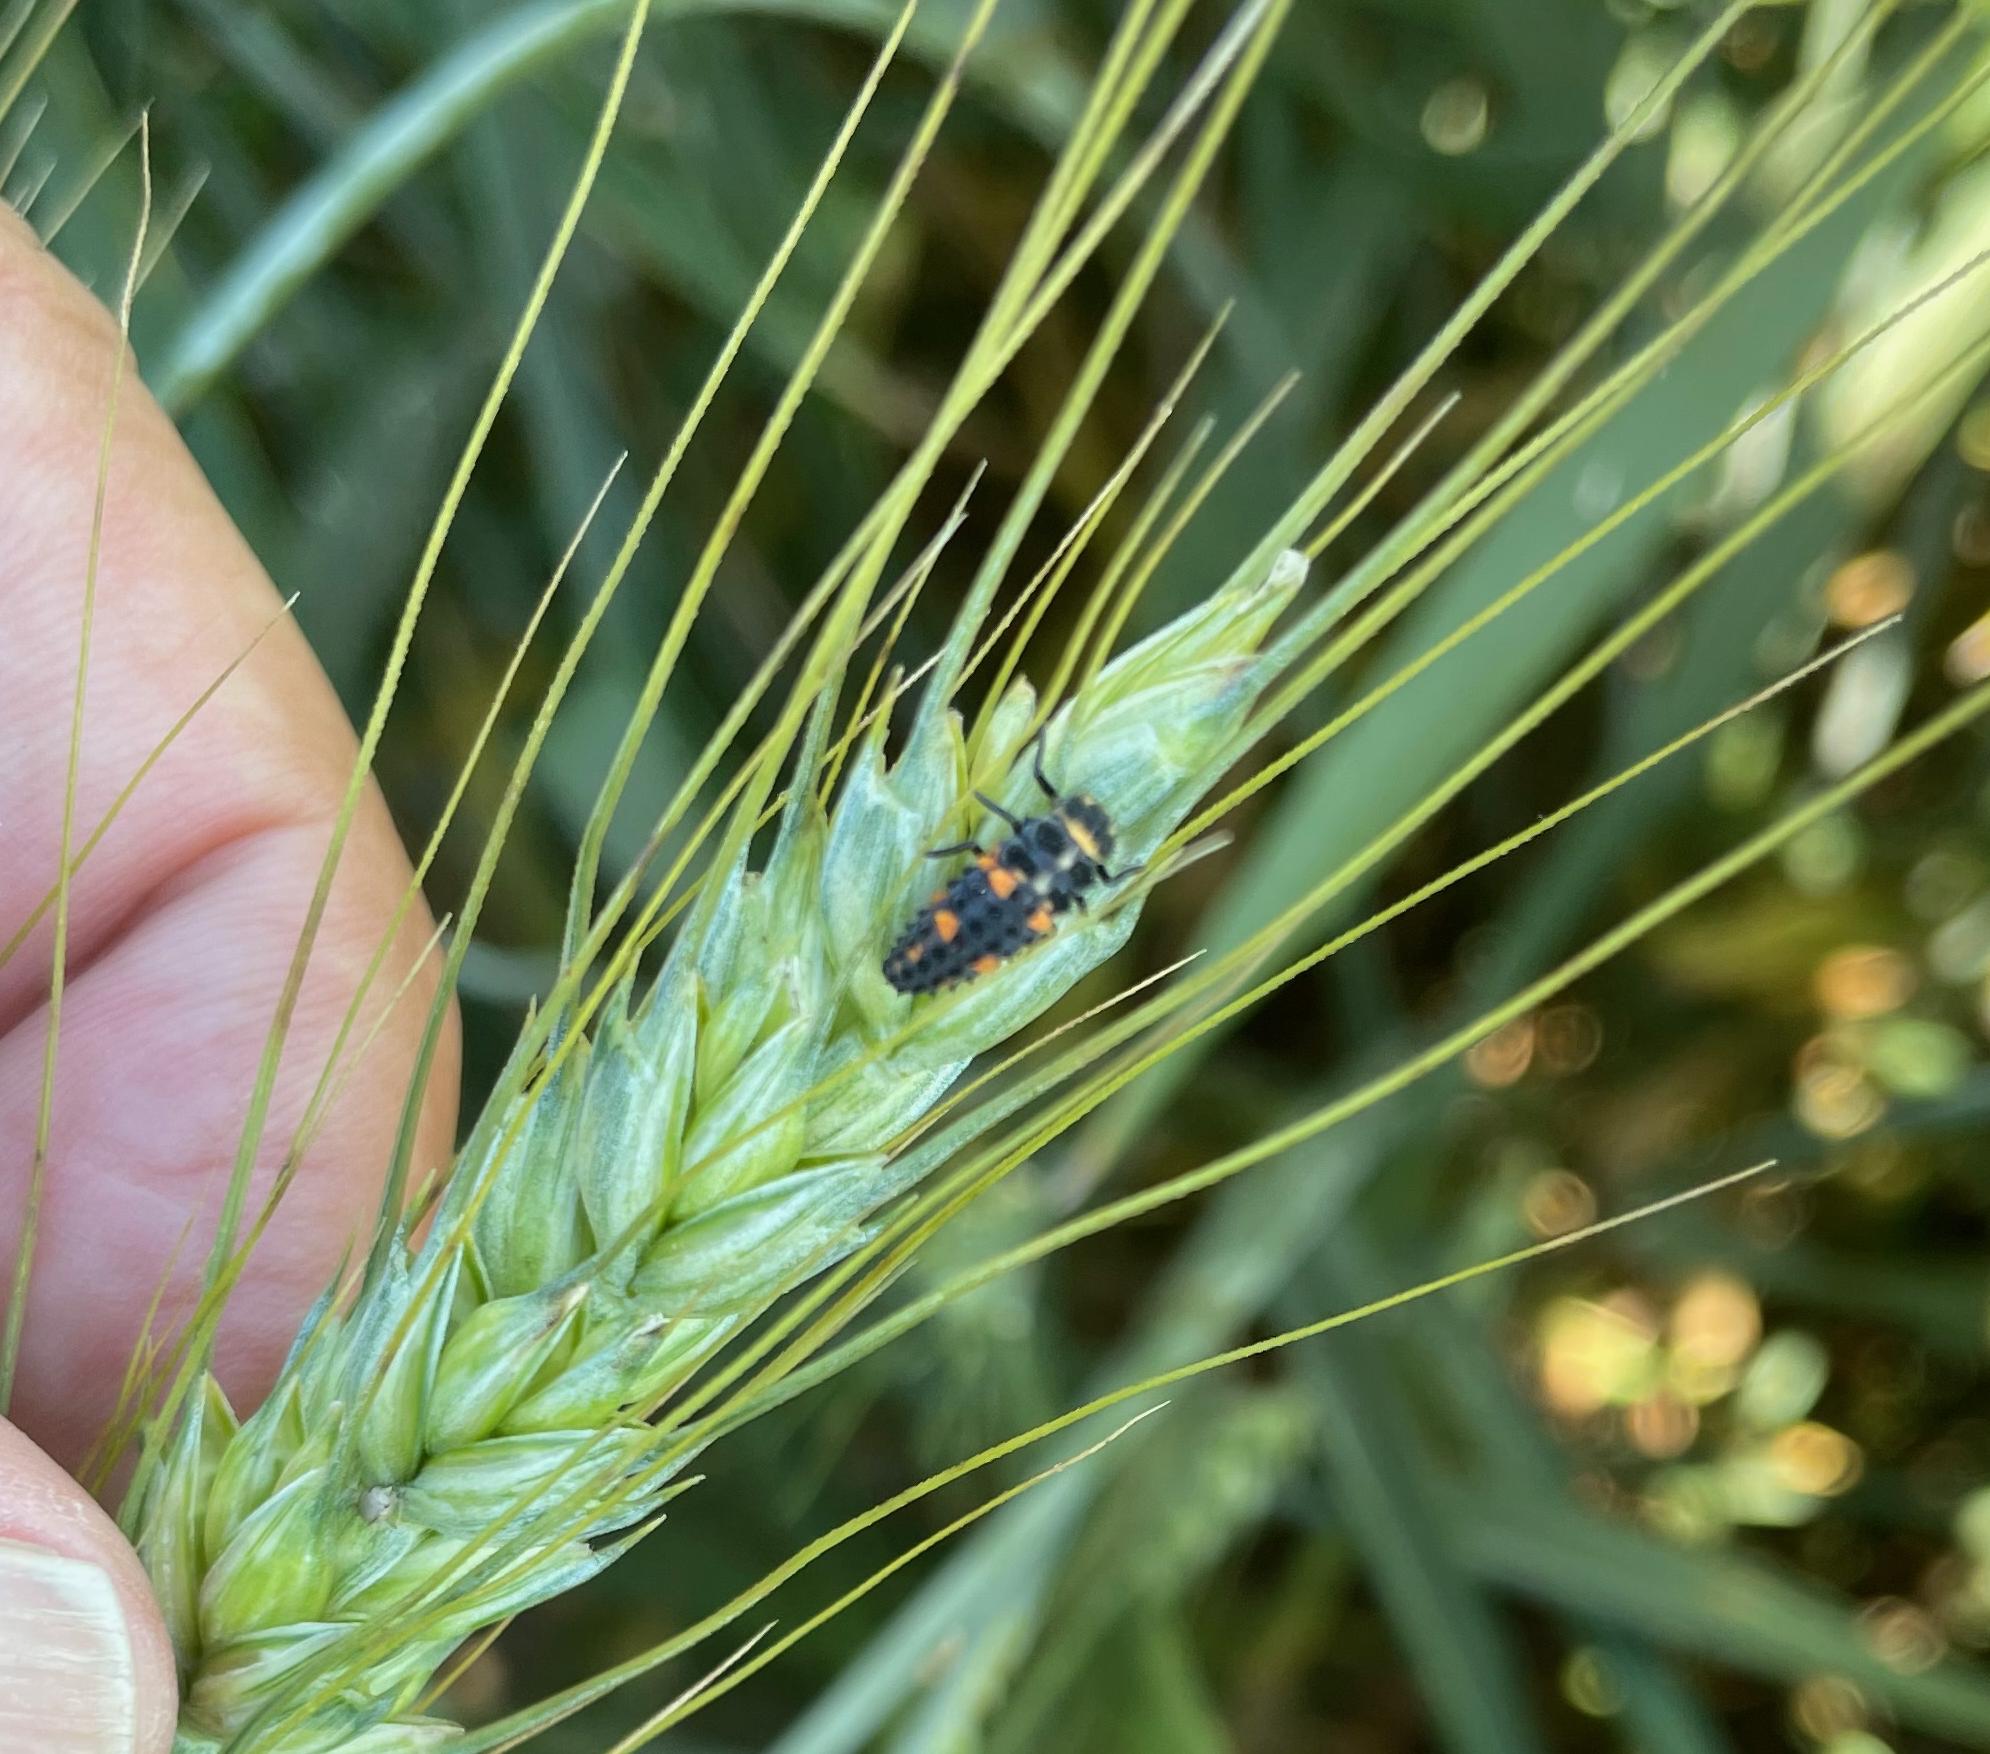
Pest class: predators